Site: brandenburg
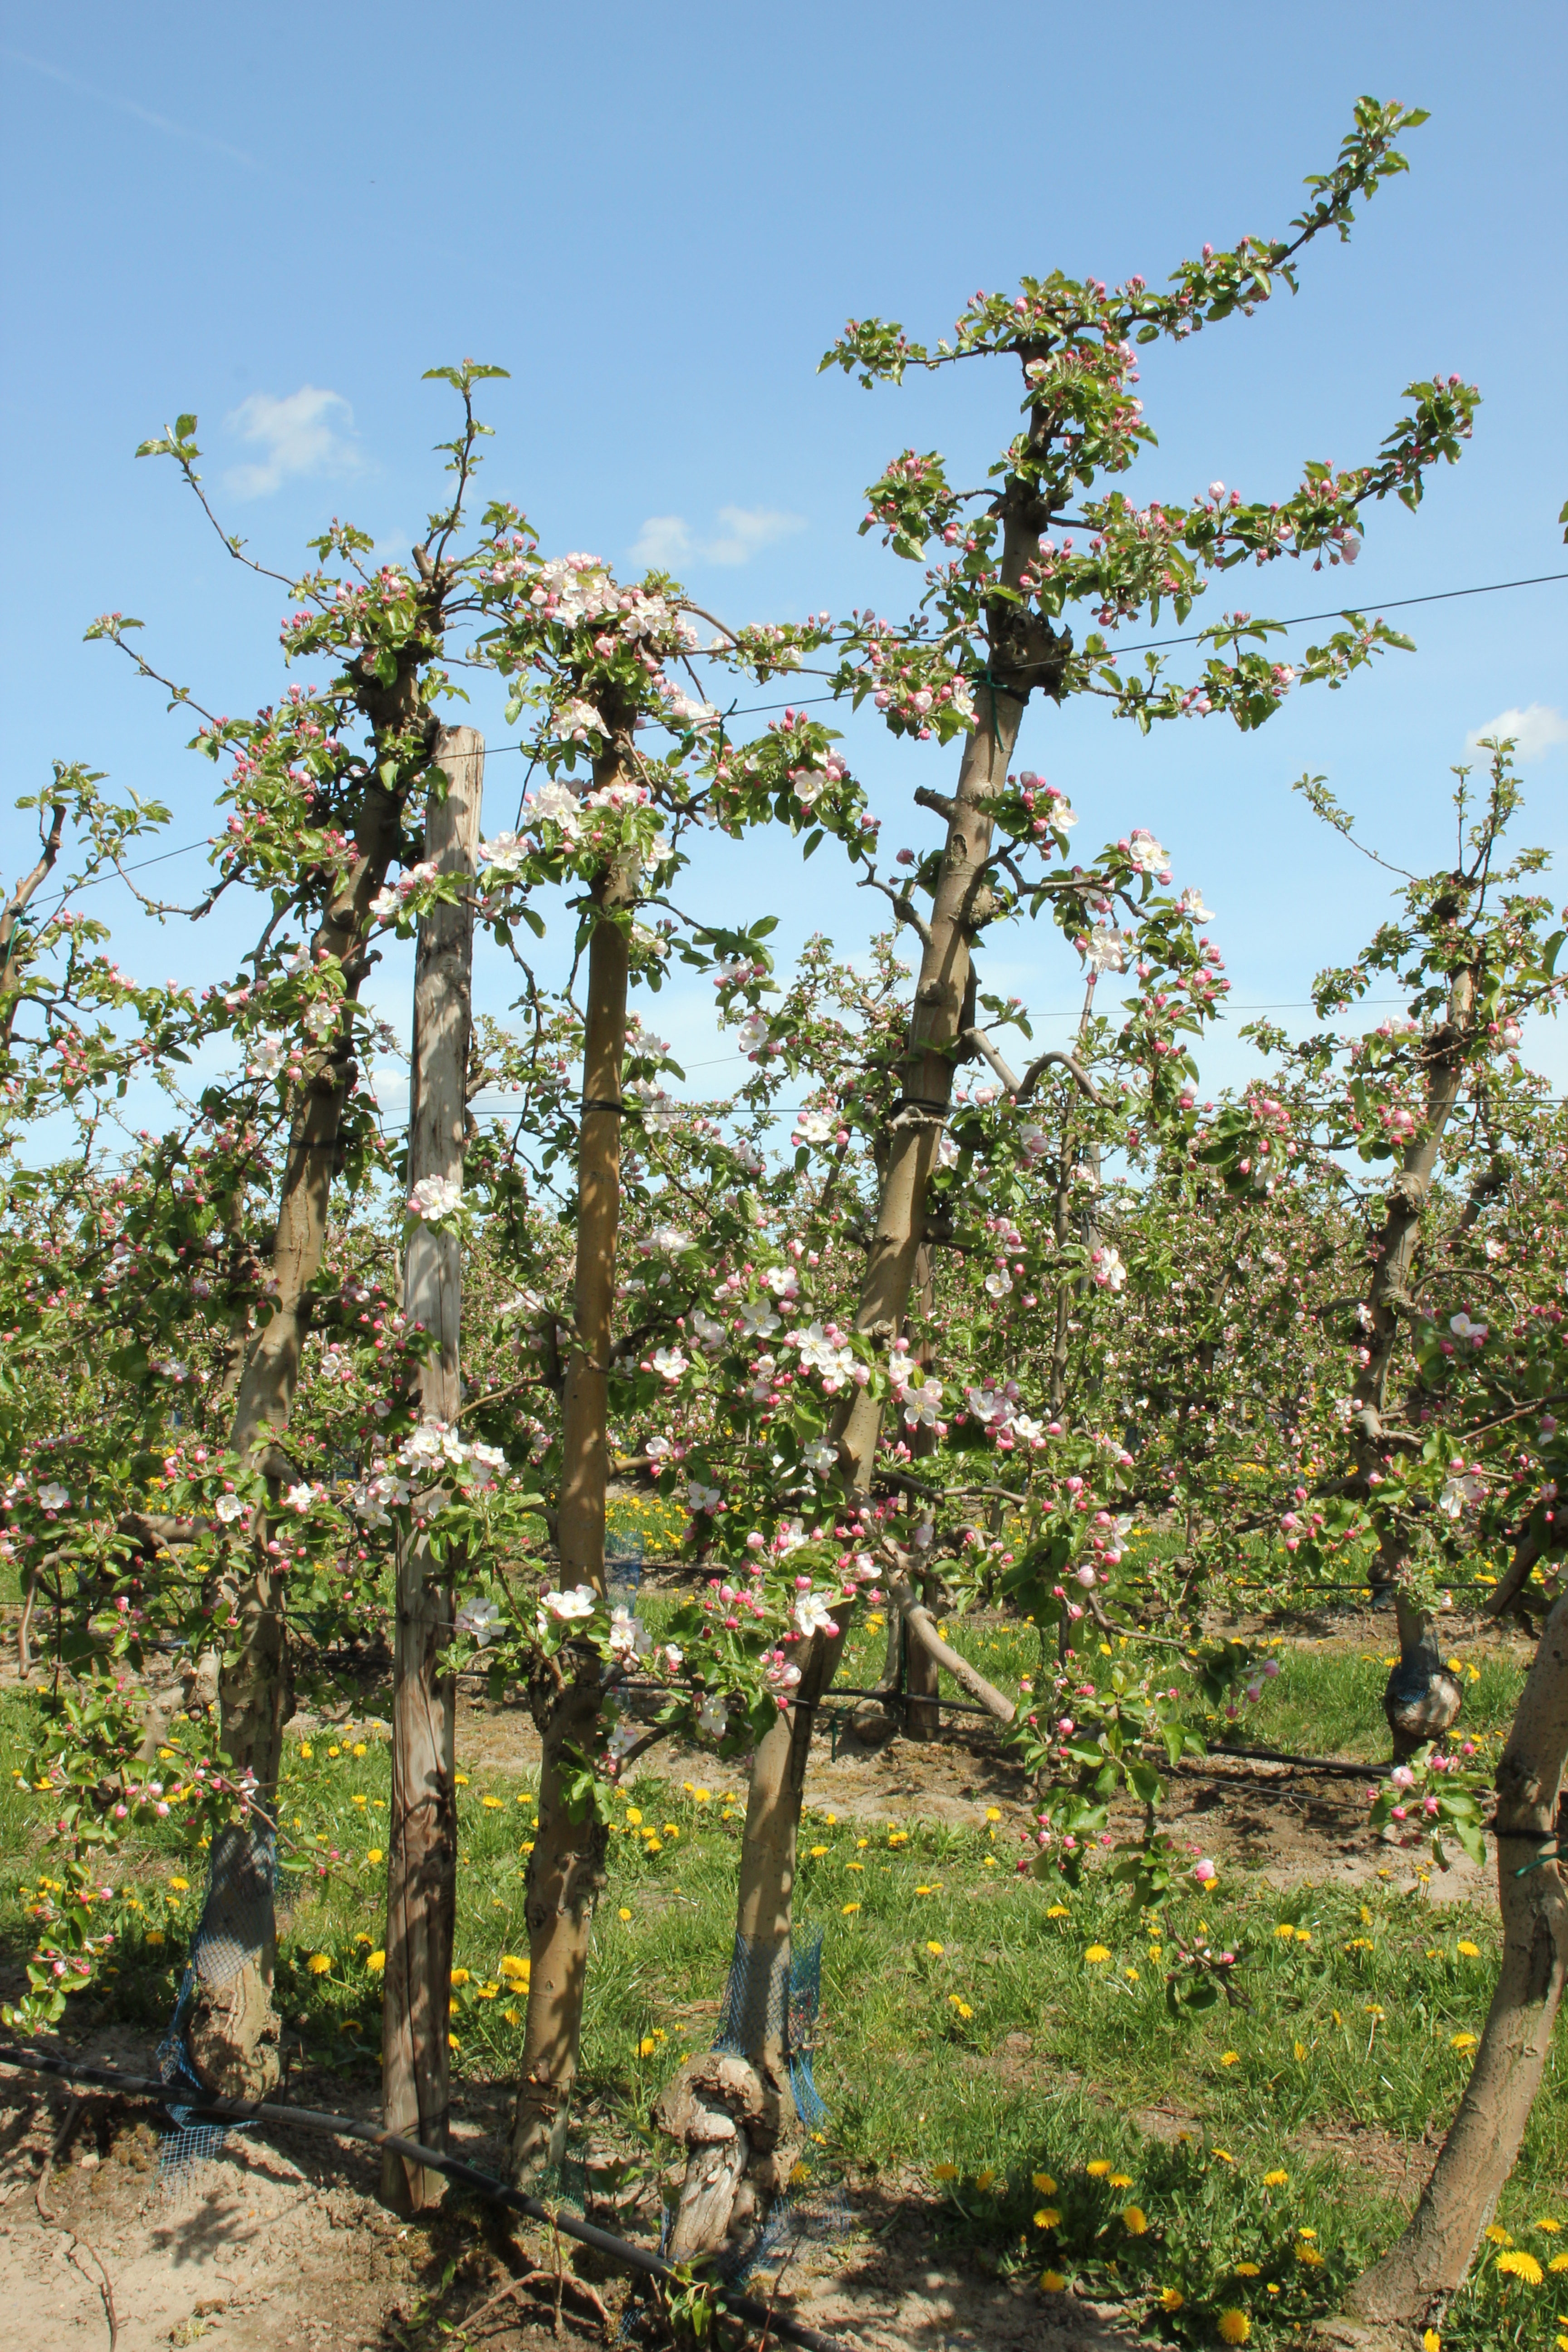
Growth stage (BBCH 57): Inflorescence emergence